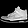
Label: Sneaker